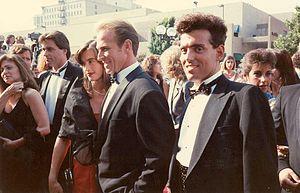
Amanda Pays est une actrice anglaise, née le 6 juin 1959 à Londres.